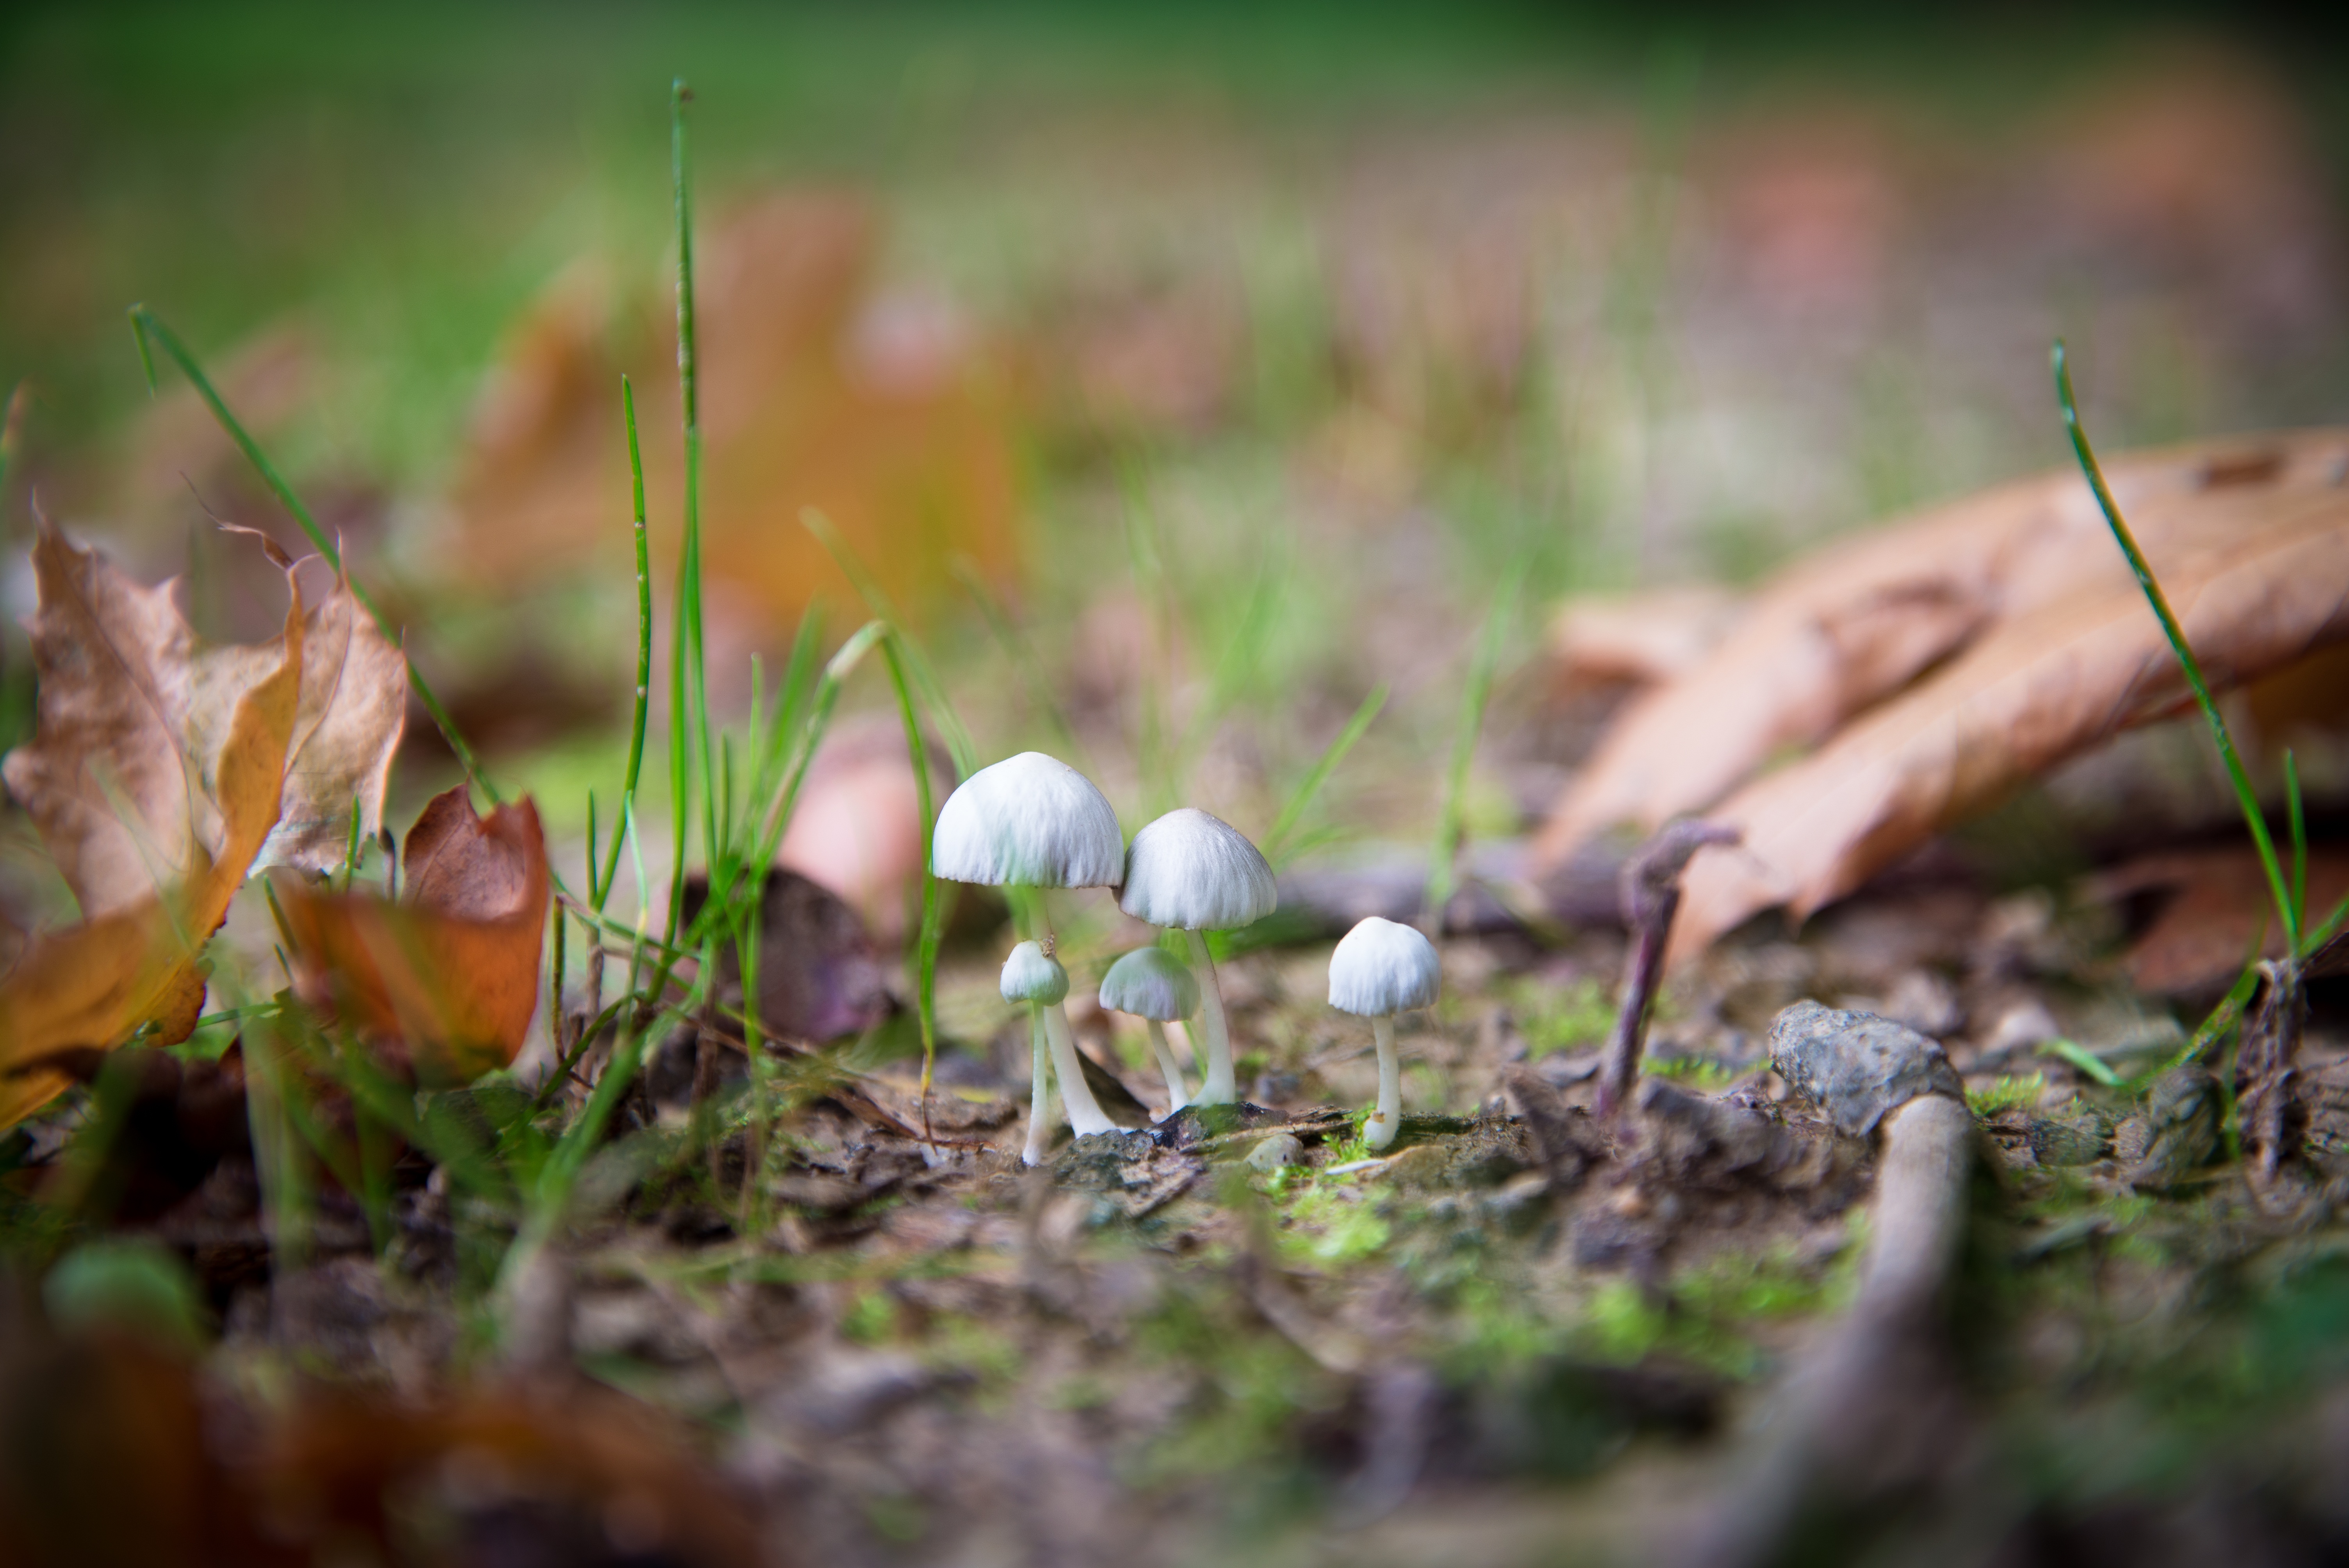
nature, forest, grass, plant, meadow, sunlight, leaf, flower, green, autumn, soil, botany, mushroom, flora, fauna, wildflower, close up, fungus, woodland, habitat, macro photography, natural environment, land plant